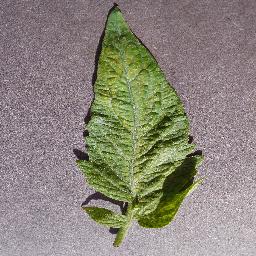
Label: Tomato___Spider_mites Two-spotted_spider_mite